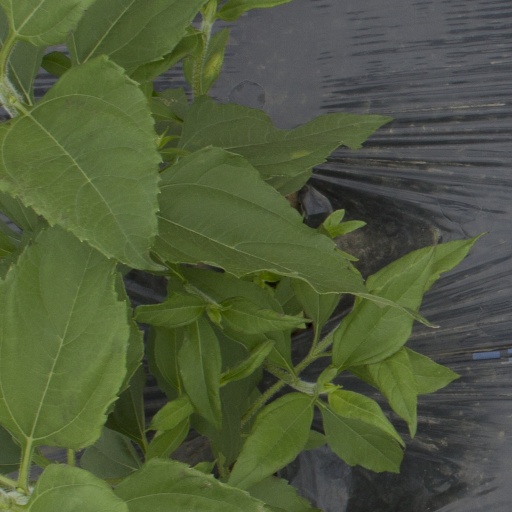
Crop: Jerusalem artichoke